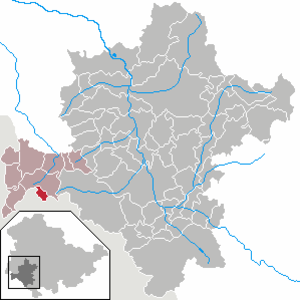
Melpers est une municipalité allemande du land de Thuringe, dans l'arrondissement de Schmalkalden-Meiningen, au centre de l'Allemagne. En 2015, sa population est de 85 habitants.